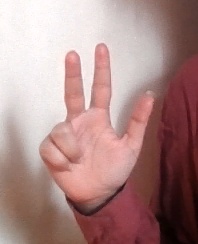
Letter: al